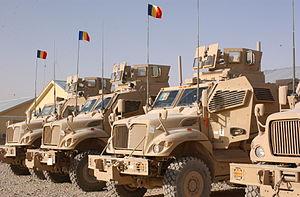
International MaxxPro est un véhicule militaire blindé de transport de troupes ou de dépannage fabriqué par Navistar International aux Etats-Unis.